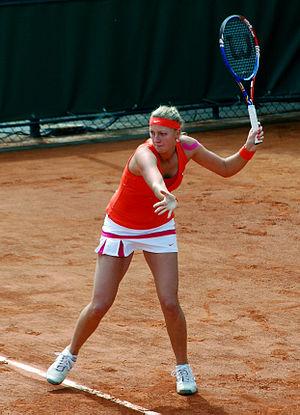
Petra Kvitová, née le 8 mars 1990 à Bílovec, est une joueuse de tennis tchèque. Joueuse de fond de court, ses meilleurs coups sont le service et le coup droit. Elle est entraînée durant 7 ans par David Kotyza.